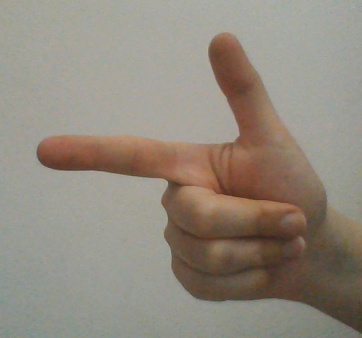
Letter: yaa